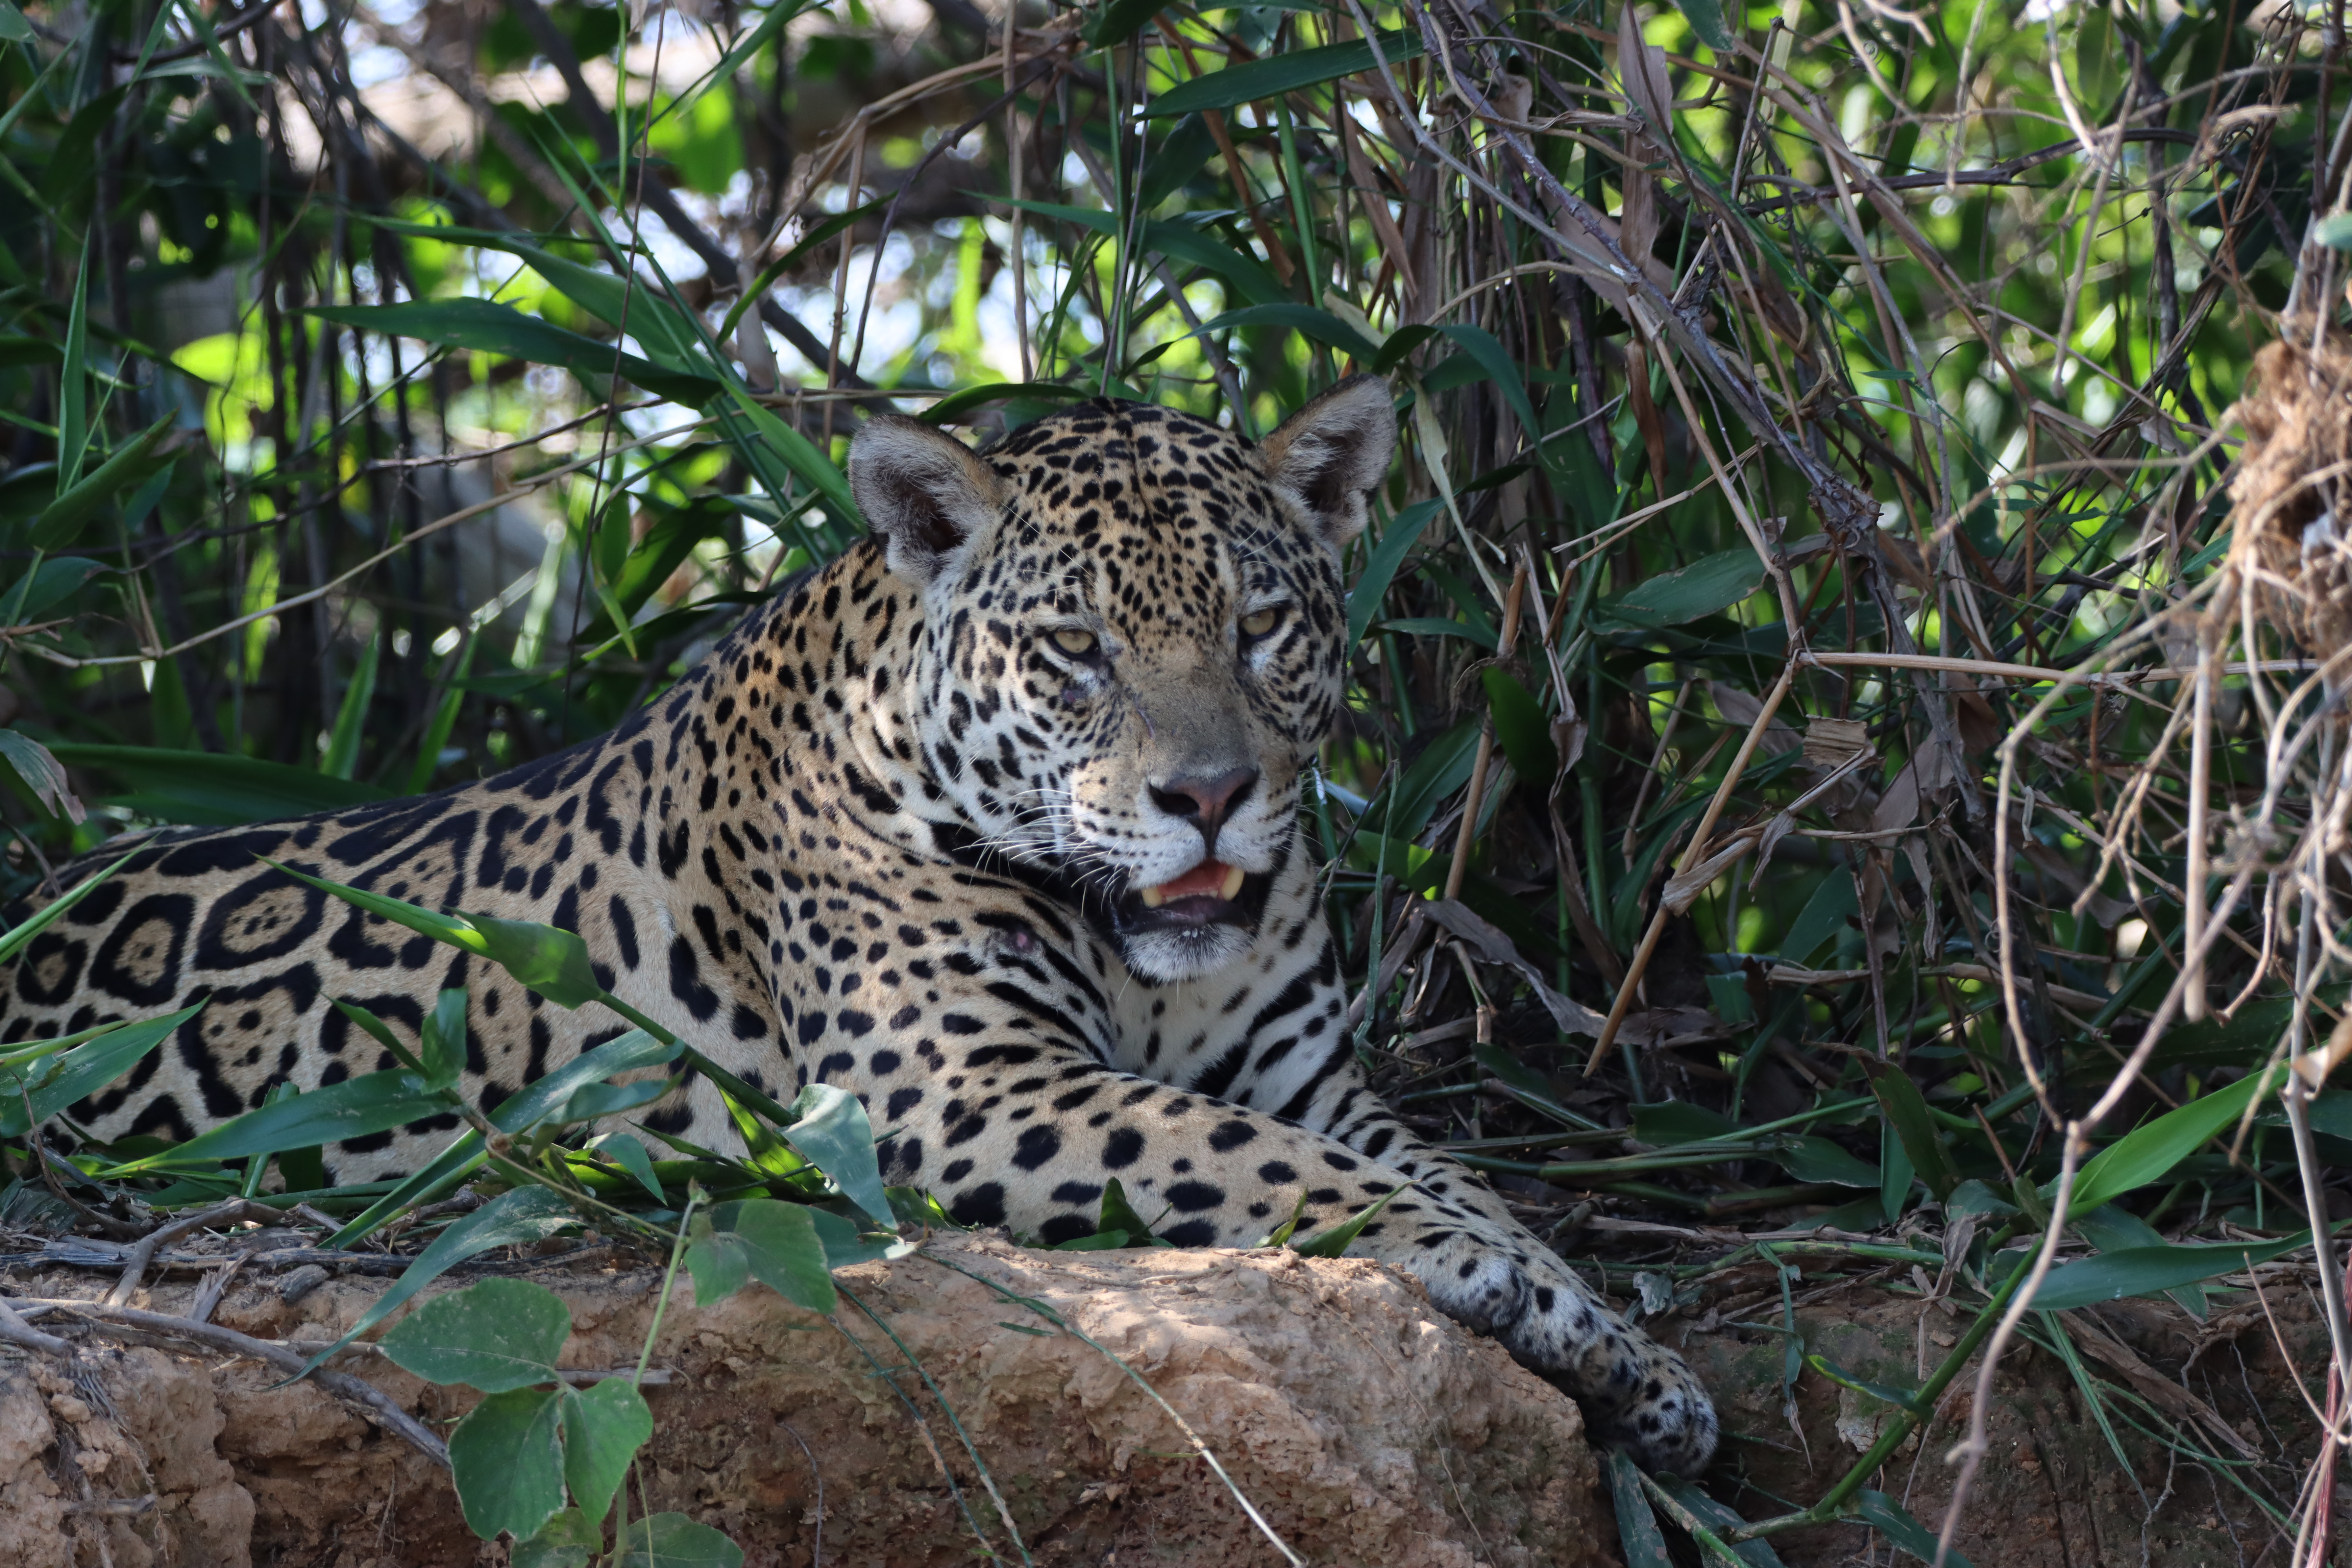
Jaguar: Kamaikua